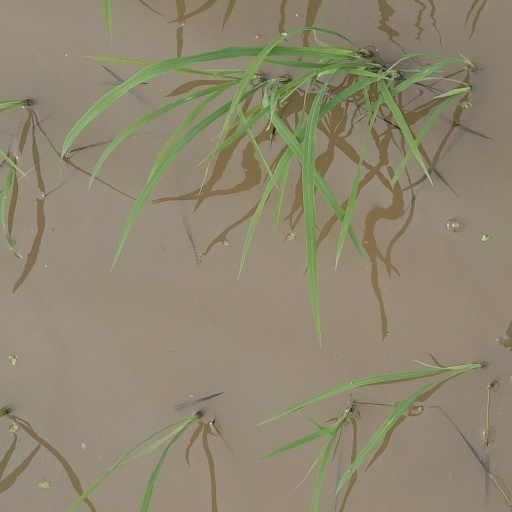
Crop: rice